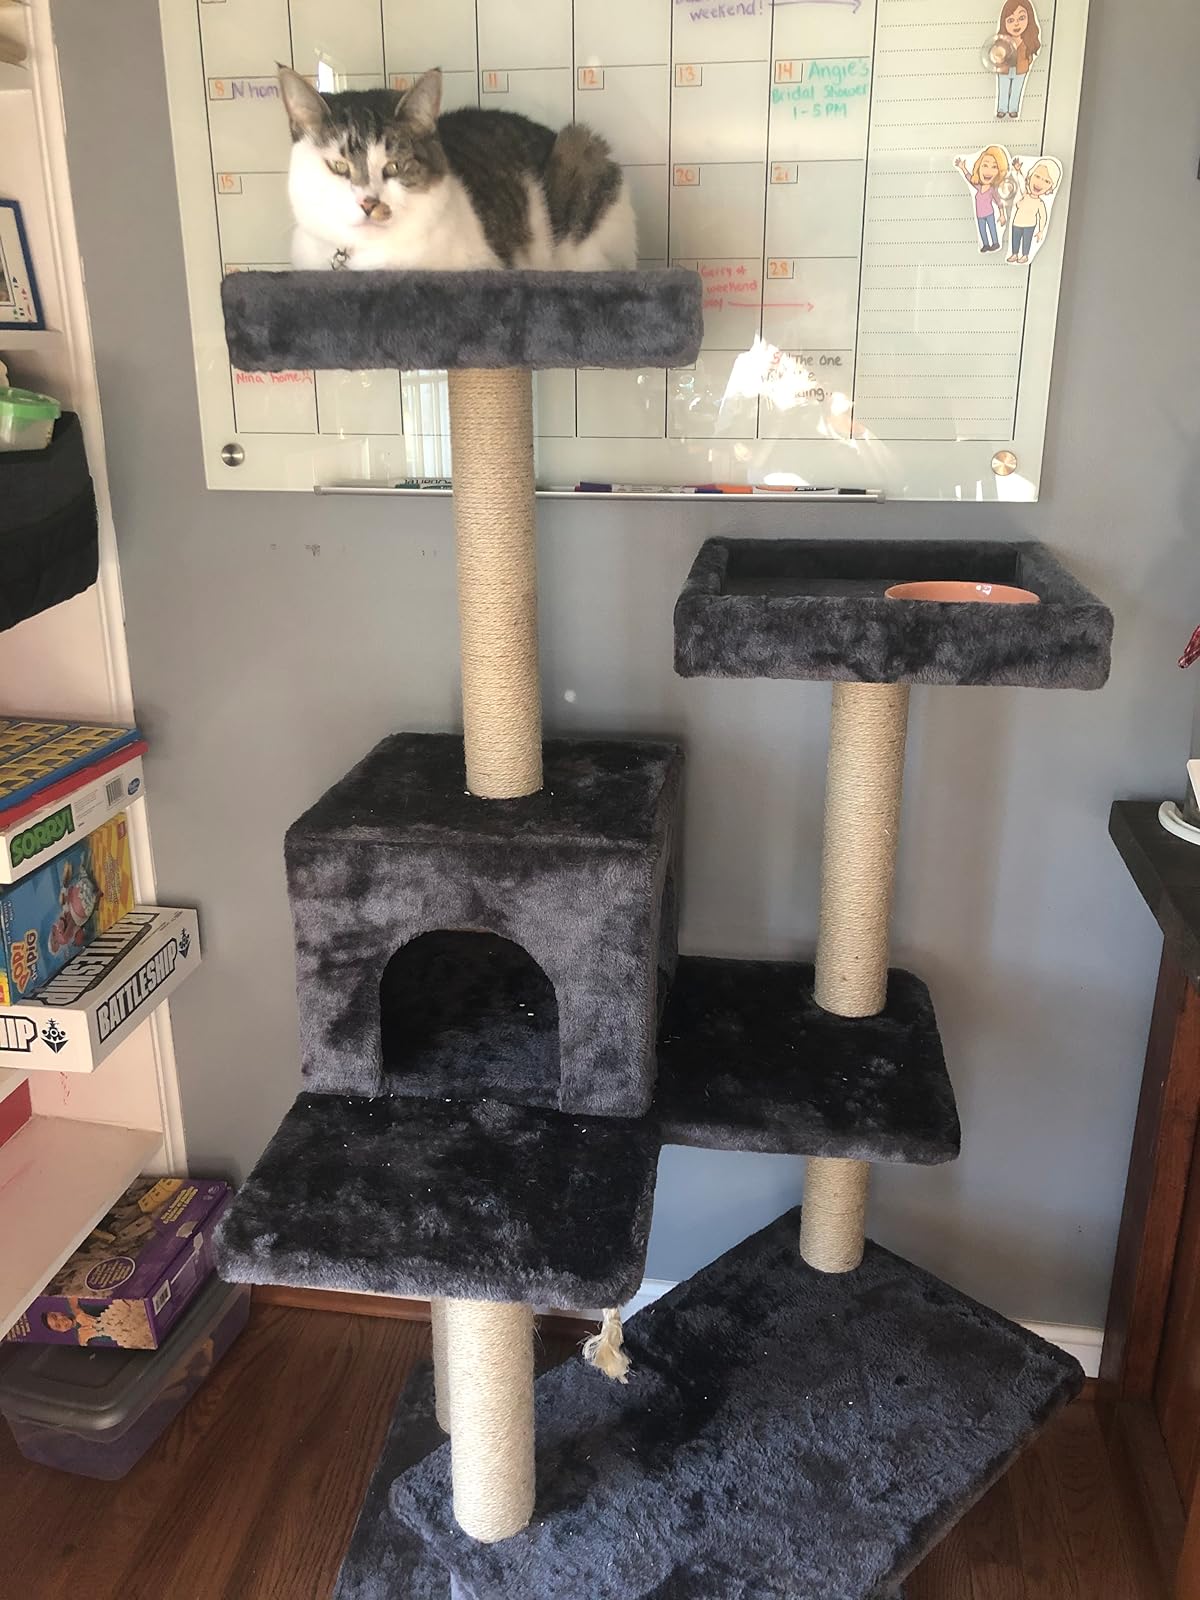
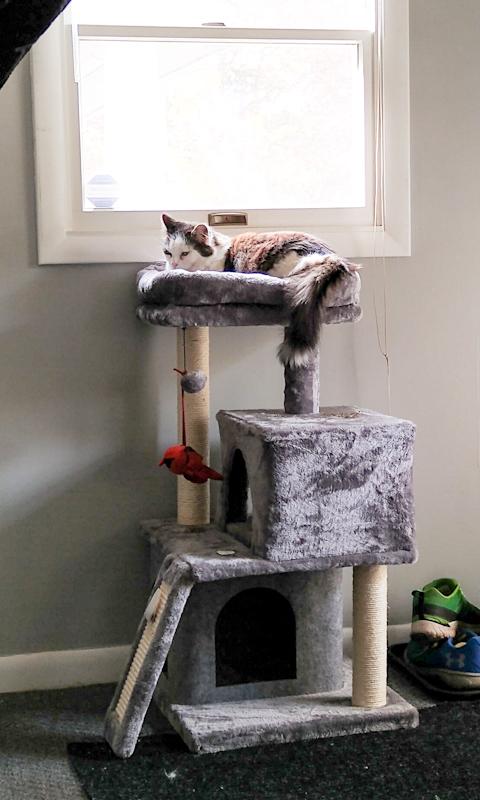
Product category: items_cat tree
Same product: no